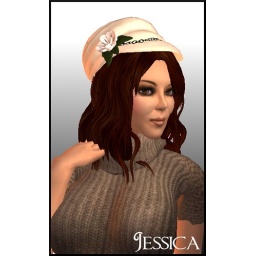
New jessica fall cap available in 6 colours each with black and white flower options available at my mainstore :)